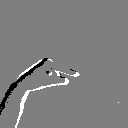
ASL letter: g